Alaska Native art

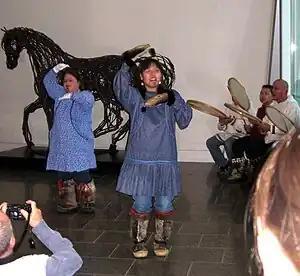
Alaska Native dance troupe with skirtled Kuskokwim style kuspuk at the University of Alaska Museum of the North

With the advent of the internet, all of these art forms can now be seen and appreciated from anywhere. The Alaska Native Arts Foundation, a non-profit organization, is dedicated to supporting Native artists and their subsistence lifestyles based on living in harmony with the environment. The University of Alaska, Fairbanks has a Native art program, created in 1965.